Russia–United States relations

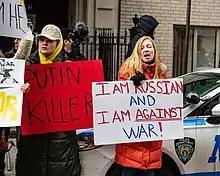
Protest against the war outside the Russian Consulate in New York City on February 24, 2022

In December 2019, the first Trump administration imposed sanctions on businesses involved in the construction of Nord Stream 2 natural gas pipeline from Russia to Germany, as the U.S. sought to sell more of its own liquefied natural gas (LNG) to European states. German Finance Minister Olaf Scholz called the sanctions "a severe intervention in German and European internal affairs", while the EU spokesman criticized "the imposition of sanctions against EU companies conducting legitimate business." Russian Foreign Minister Sergey Lavrov also criticized sanctions, saying that U.S. Congress "is literally overwhelmed with the desire to do everything to destroy" the U.S.–Russia relations.